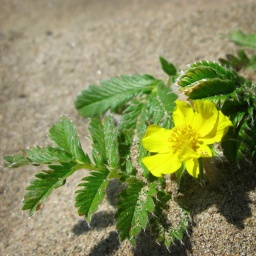
I went to the beach yesterday at lunch. There are many of these yellow flowers growing in the sand.